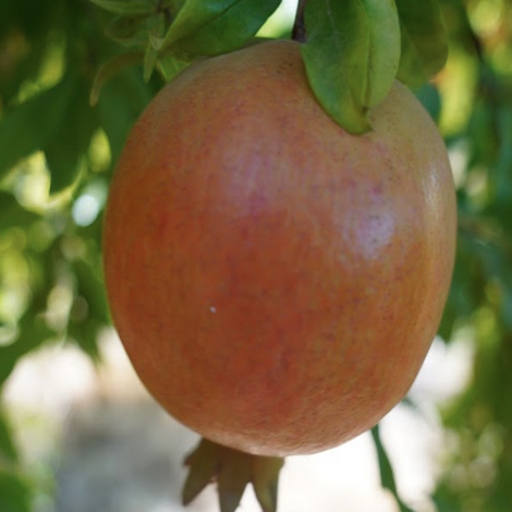
Label: Healthy